Jacaranda mimosifolia

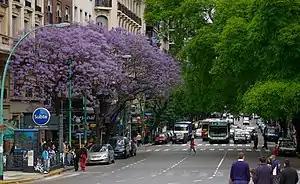
Jacarandas in Avenida Santa Fe, Buenos Aires. Its blooms were popularly associated with exam time. The tree collapsed in October 2016.

Pretoria, the administrative capital of South Africa, is popularly known as Jacaranda City because of the large number of trees, which turn the city blue and purple when they flower in spring. The jacaranda trees, far from their native south-central South America (southern Brazil, Paraguay, northern Argentina and southern Bolivia), bloom every October. Water scarcity has South Africa trying to eradicate foreign species of plants and trees, including the jacaranda. Acknowledging the tree's popularity with locals, the government announced in the early 2000s that it would not remove the trees, but banned the planting of new ones. By 2016, this decision was reversed and jacarandas were again allowed to be planted in urban environments in some provinces.